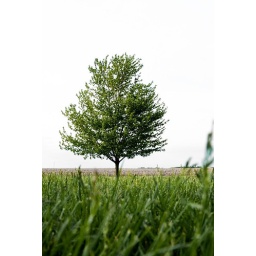
Lonely tree in the field of grain, I see it all the time.